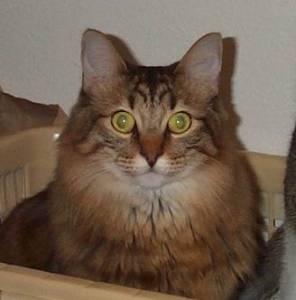
Breed: Maine Coon